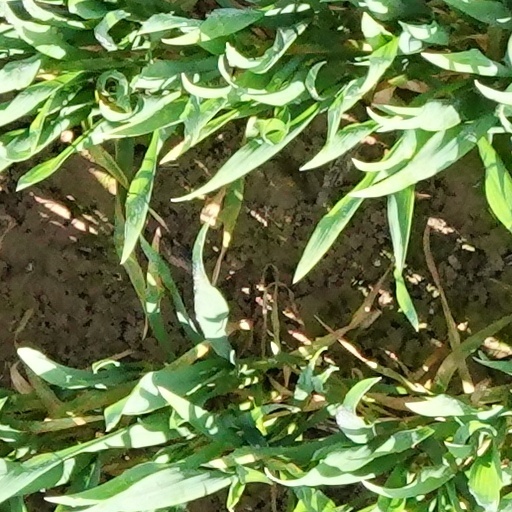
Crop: wheat